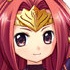
Portrait style: Anime Portrait